Milanese Quartets (Mozart)

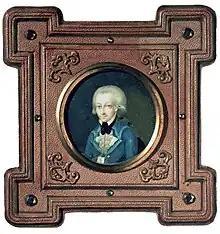
1773 miniature of Mozart

The Milanese Quartets, K. 155–160, are a set of six string quartets composed by Wolfgang Amadeus Mozart in late 1772 and early 1773 when he was sixteen and seventeen years old. They are called 'Milanese' because Mozart composed them in Milan while he was working on his opera "Lucio Silla". Before this set was composed, Mozart had written one earlier string quartet (K. 80/73f in 1770), so these six quartets are numbered from No. 2 to No. 7. The quartets are written in a plan of keys of D–G–C–F–B–E following the circle of fourths.